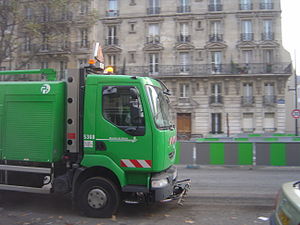
Renault Trucks
Renault Midlum
Renault Trucks er en fransk fabrikant af lastbiler med hovedsæde i Saint-Priest ved Lyon. Siden 2001 har det hørt til Volvo-koncernen. Fra sin grundlæggelse i 1978 og frem til 2002 hed det Renault Véhicules Industriels, som fra 1992 blev skrevet Renault V.I., også forkortet til RVI. Frem til 2001 byggede RVI ud over lastbiler også busser.